Behaalotecha

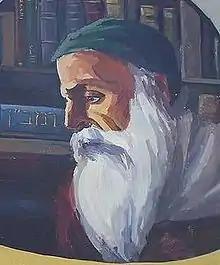
Naḥmanides

Reading the report of Numbers 8:4, "according to the pattern that the Lord had shown Moses, so "He" made the Menorah," Naḥmanides reported a midrash interpreting the word "He" to refer to God, indicating that God made the Menorah without human intervention.